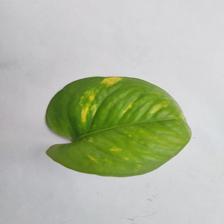
Label: Healthy